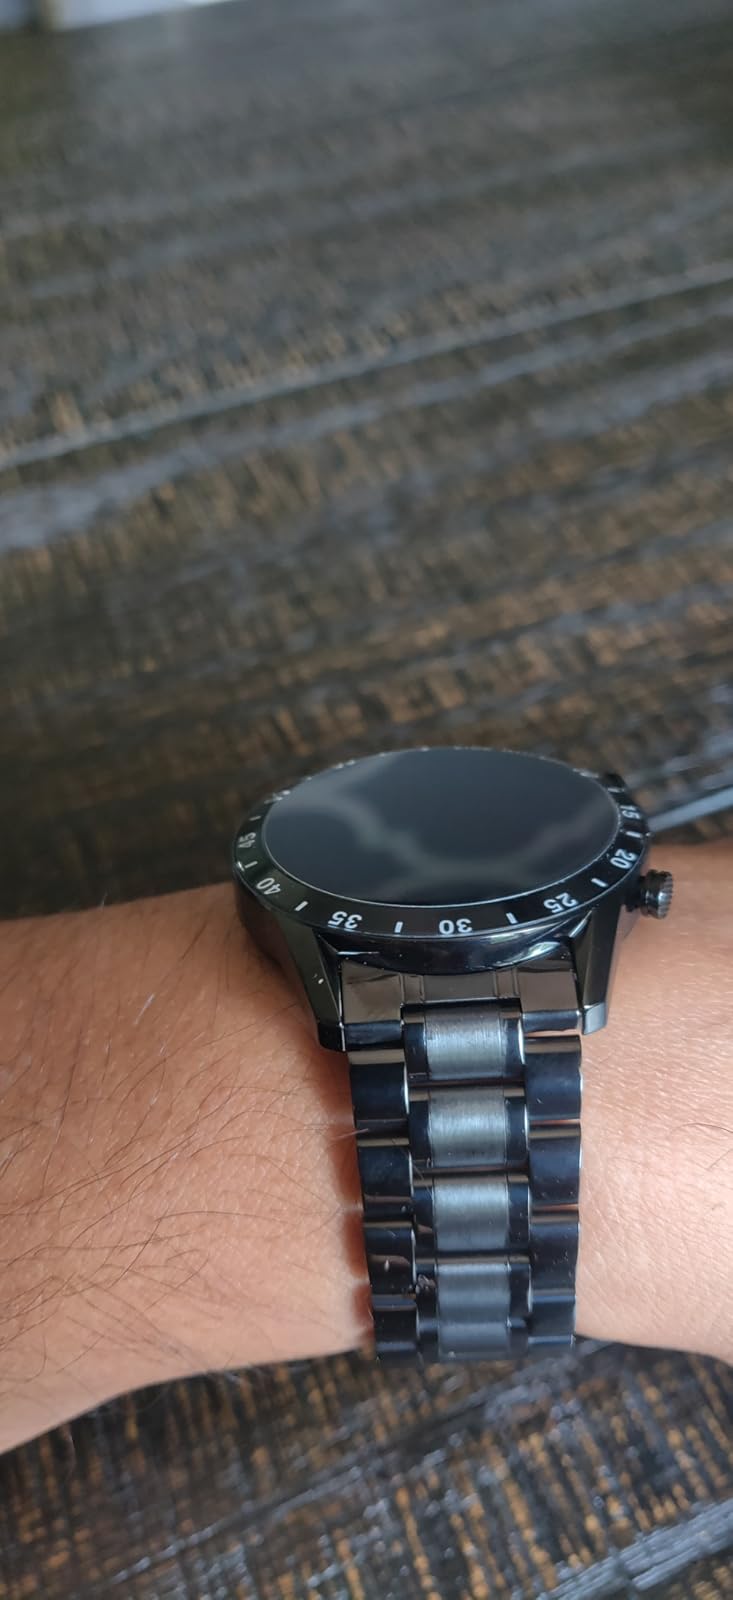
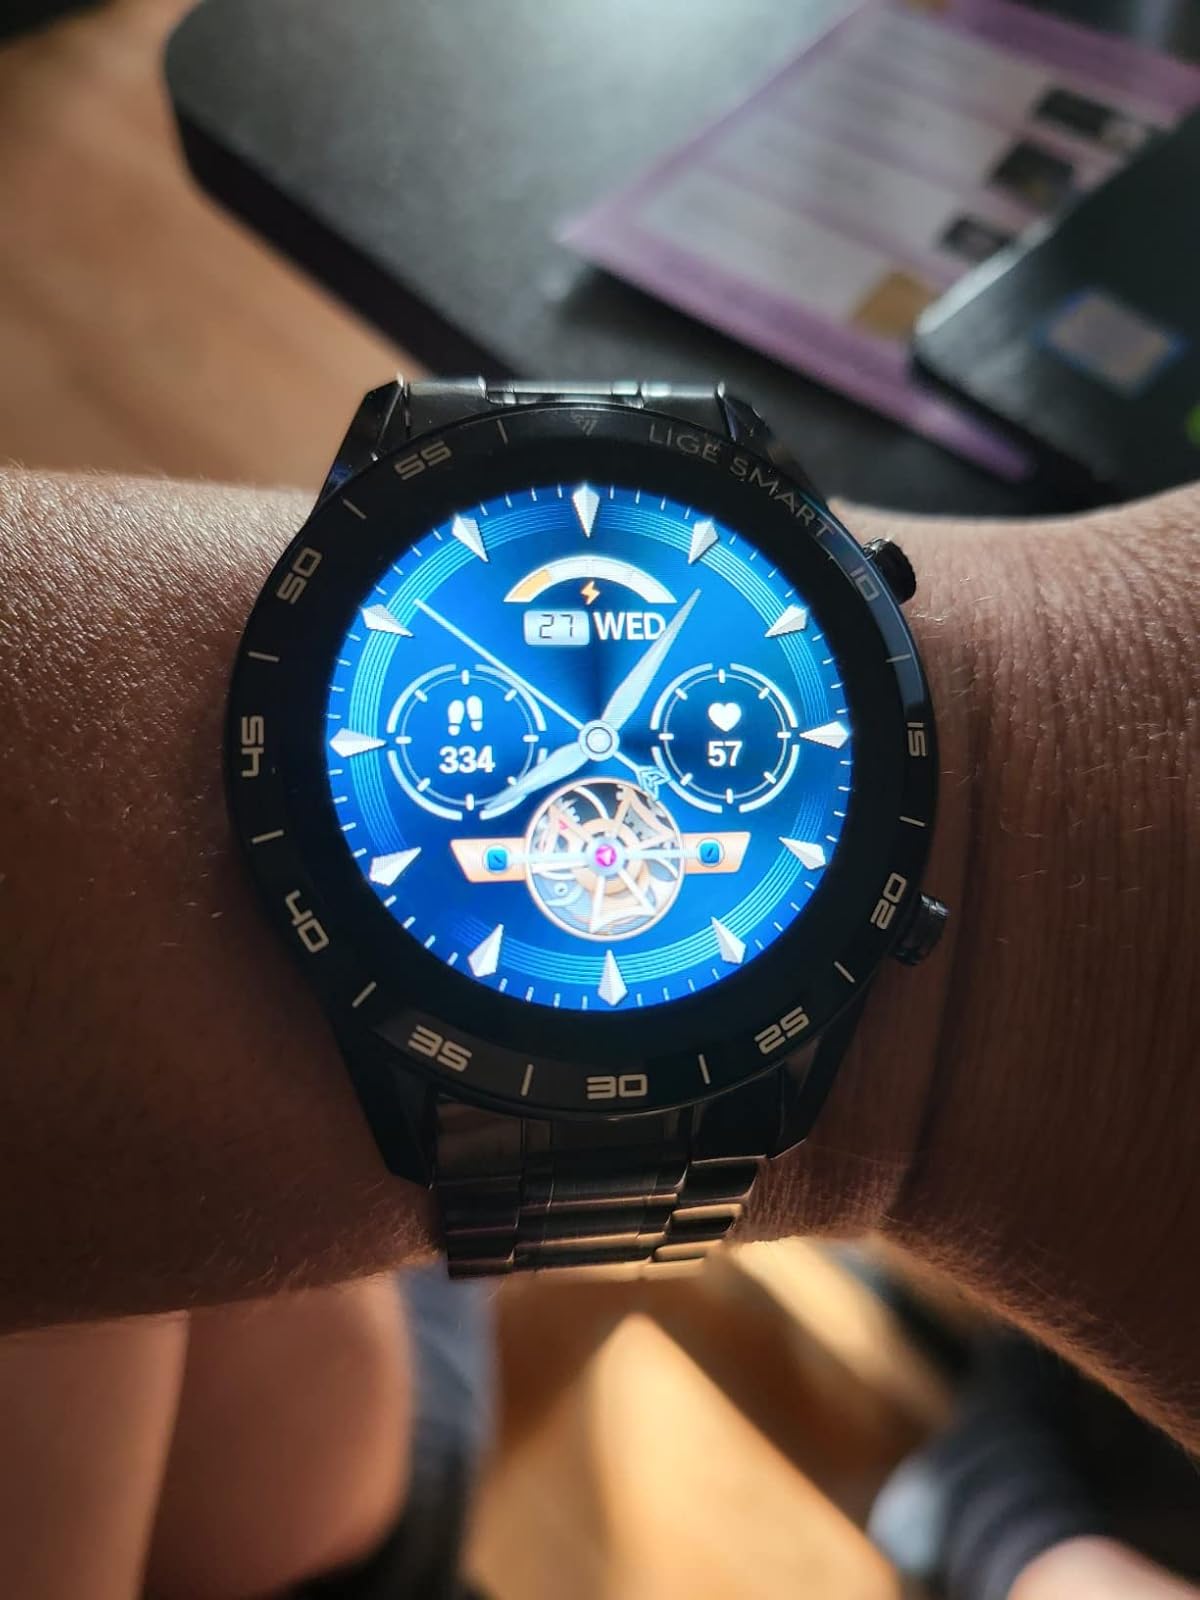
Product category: smartwatch
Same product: yes